173rd Special Operations Aviation Squadron

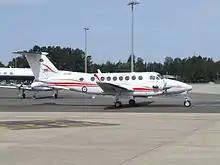
A King Air B350 at Kingsford Smith International Airport in 2006

In August 1995, following the fatal crashes involving Nomads from the Royal Australian Air Force (RAAF) and the School of Army Aviation, the aircraft were withdrawn from service. Most of the Nomad fleet was sold to the Indonesian Navy but two were retained as unflyable training aids.